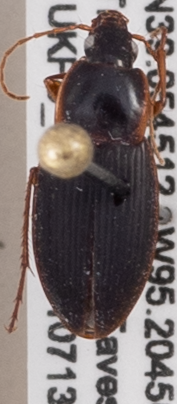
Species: Calathus opaculus
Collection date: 2021-07-13
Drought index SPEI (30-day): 0.598
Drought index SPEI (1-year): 0.226
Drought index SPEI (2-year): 0.728